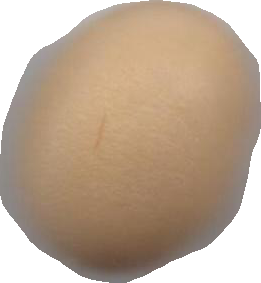
Variety: Grobogan